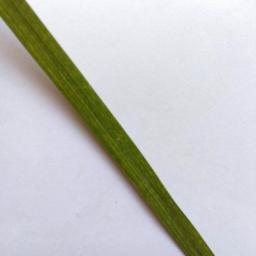
Label: Rice___Healthy